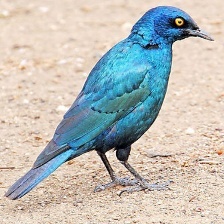
Species: CAPE GLOSSY STARLING
Scientific name: LAMPROTORNIS NITENS